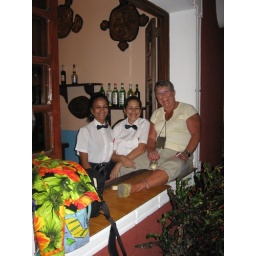
Bar staff and Geri sitting in the window of the lobby bar